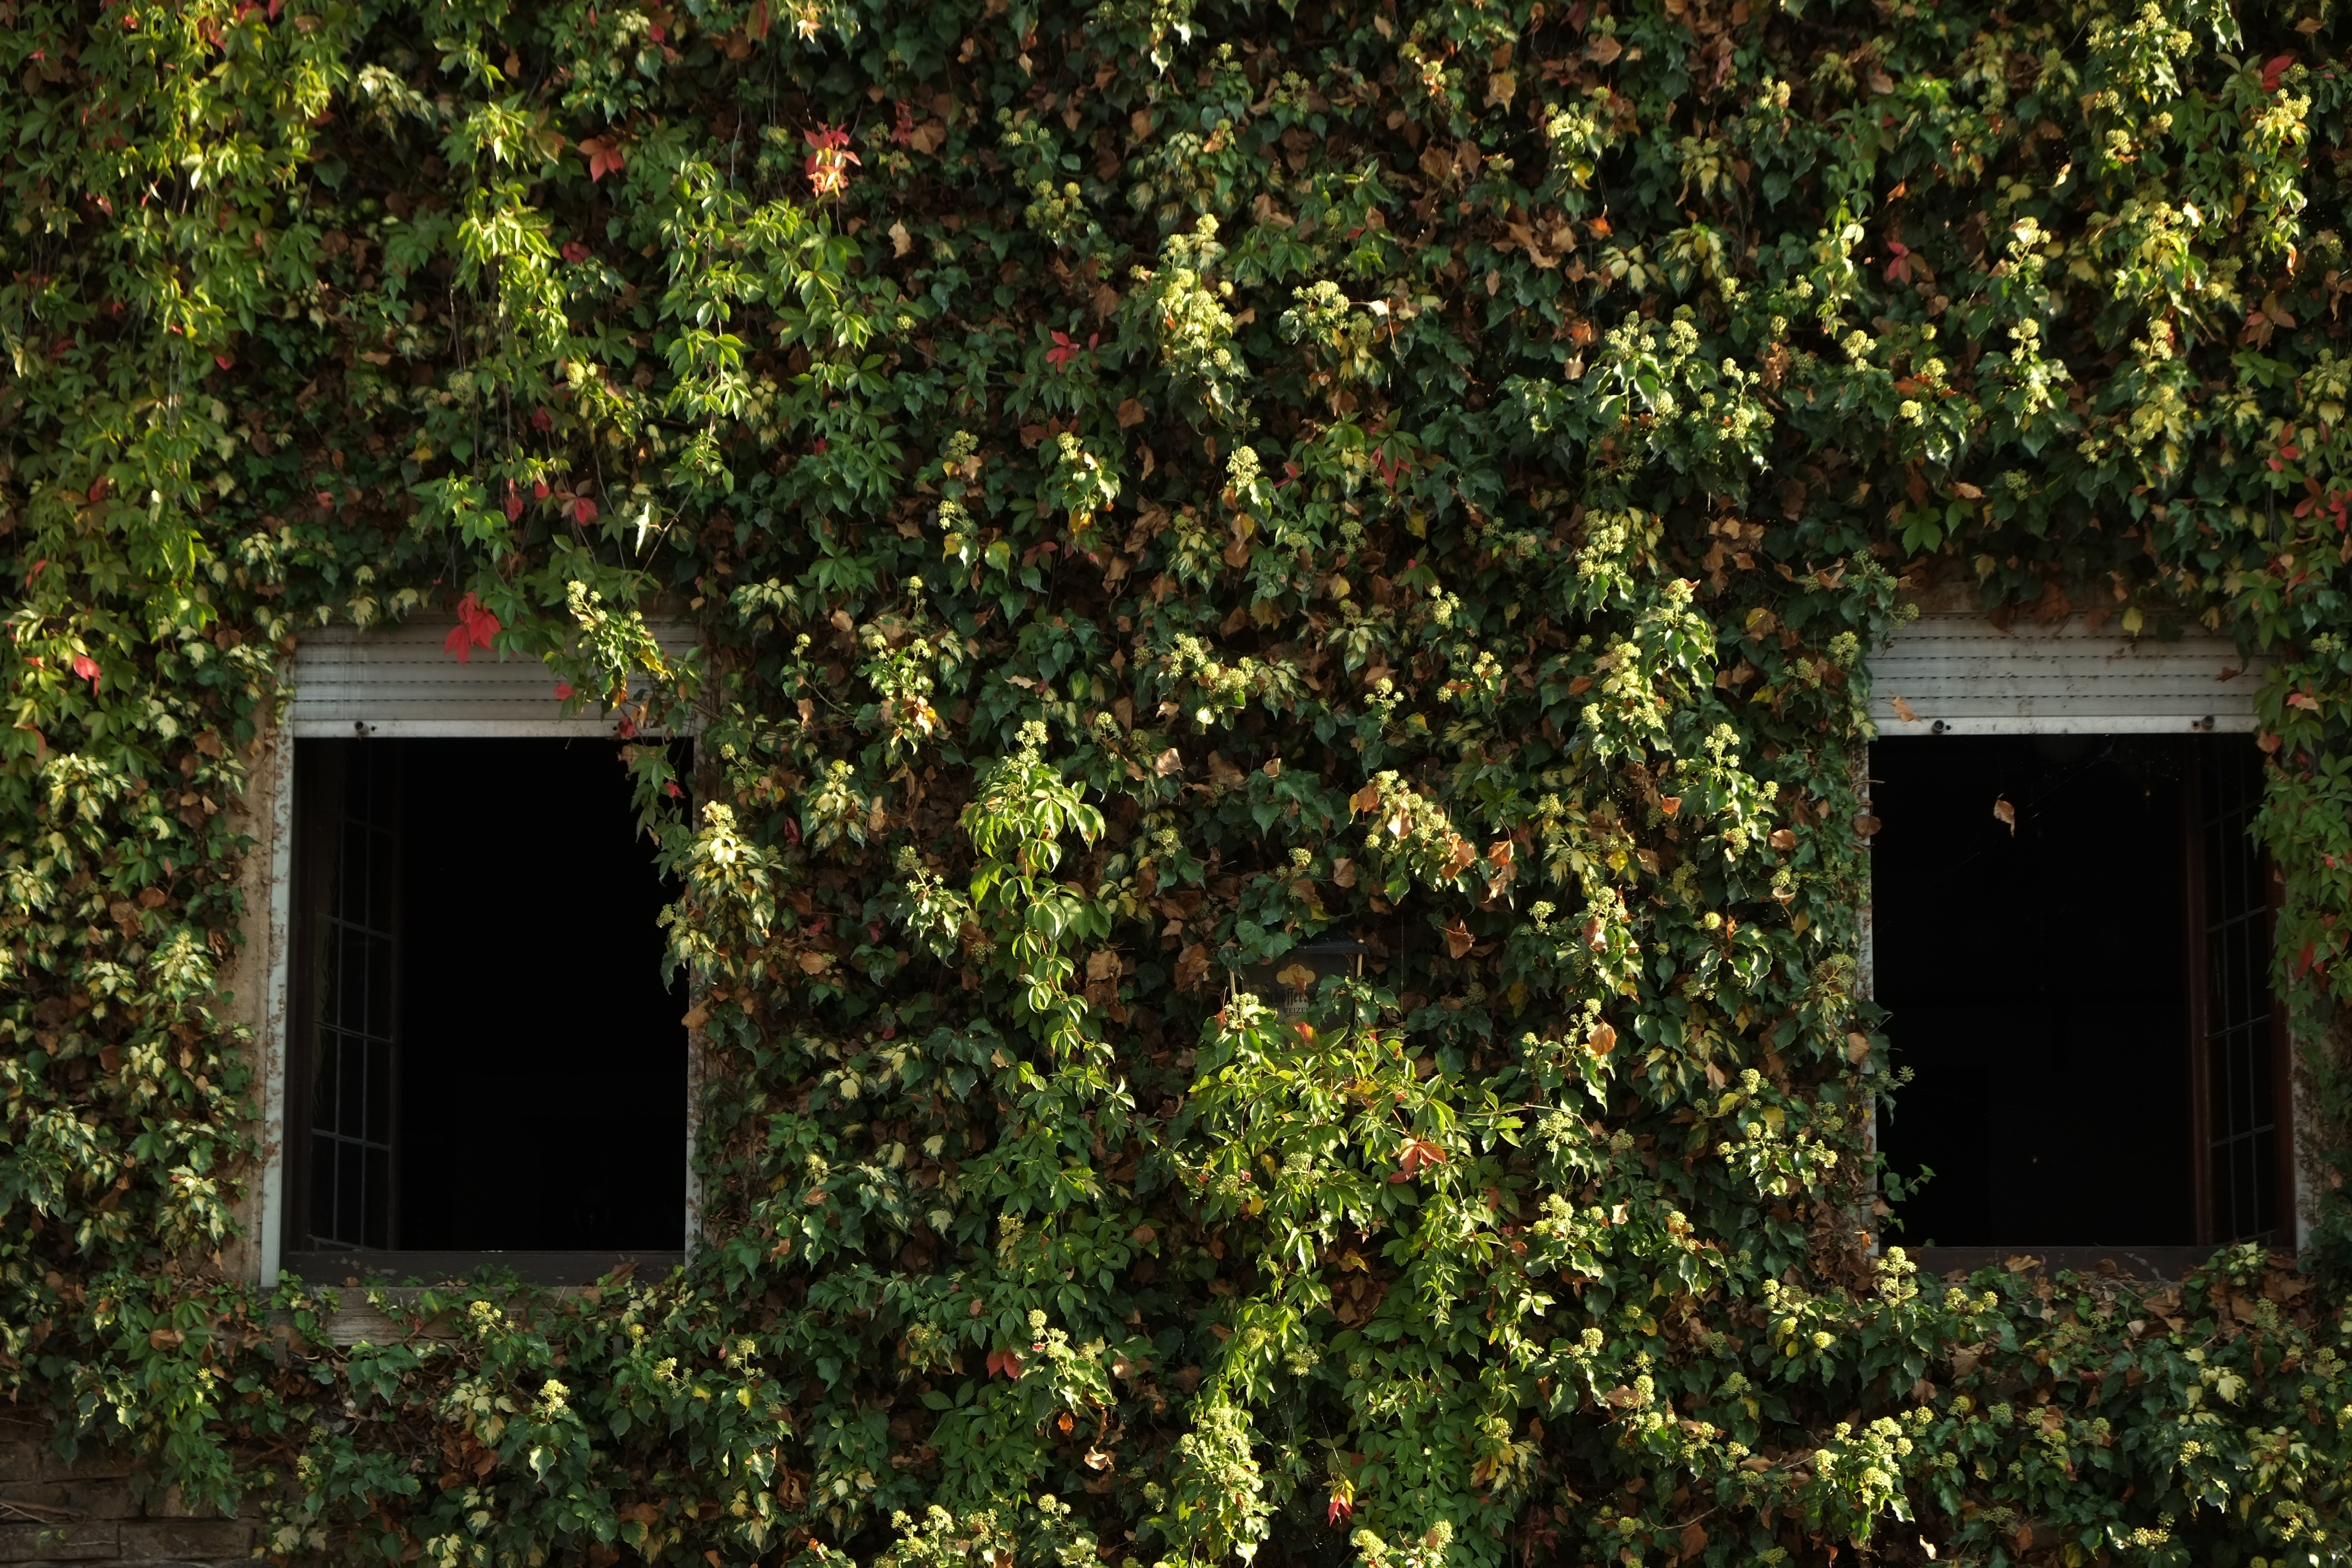
tree, nature, architecture, plant, vine, wine, house, leaf, flower, window, building, old, home, wall, shed, overgrown, green, cottage, ivy, autumn, romantic, facade, climber, stone wall, garden, old building, brick, window sill, flora, weathered, old house, leaves, stones, shrub, hedge, vine leaves, old window, hauswand, housewife, berankt, wall stone, past time, woody plant